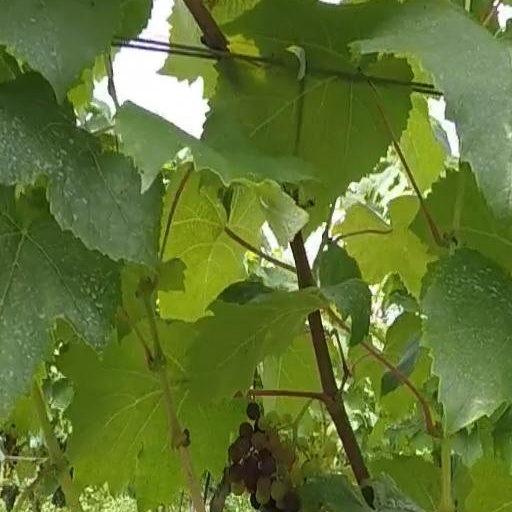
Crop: grape